Duntulm Formation

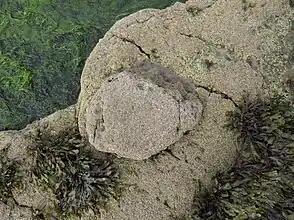
Sauropod track with four digits at Cairidh Ghlumaig (Duntulm).

The Duntulm Formation is known for preserving a variety of vertebrate and invertebrate fossils. Indeed, its constraint as a marine/brackish palaeoenvironment was through the identification of marine bivalves, including "Praeexogyra", "Cuspidaria", and "Modiolus". Marine gastropods include "Procerithium" and "Globularia". Lithofacies 2 features infilled burrow traces including "Diplocraterion", "Thalassinoides" and "Monocraterion." Fish remains and sharks teeth and fin spines are also common. Occasional carbonised plant remains can be found throughout the formation. A full assemblage description and interpretation can be found in Andrews and Walton (1990).